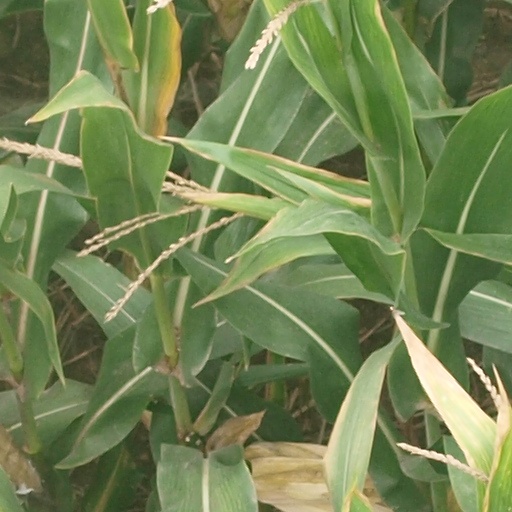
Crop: maize; corn